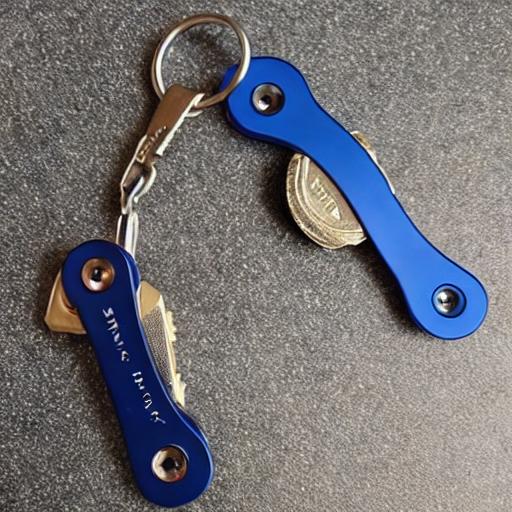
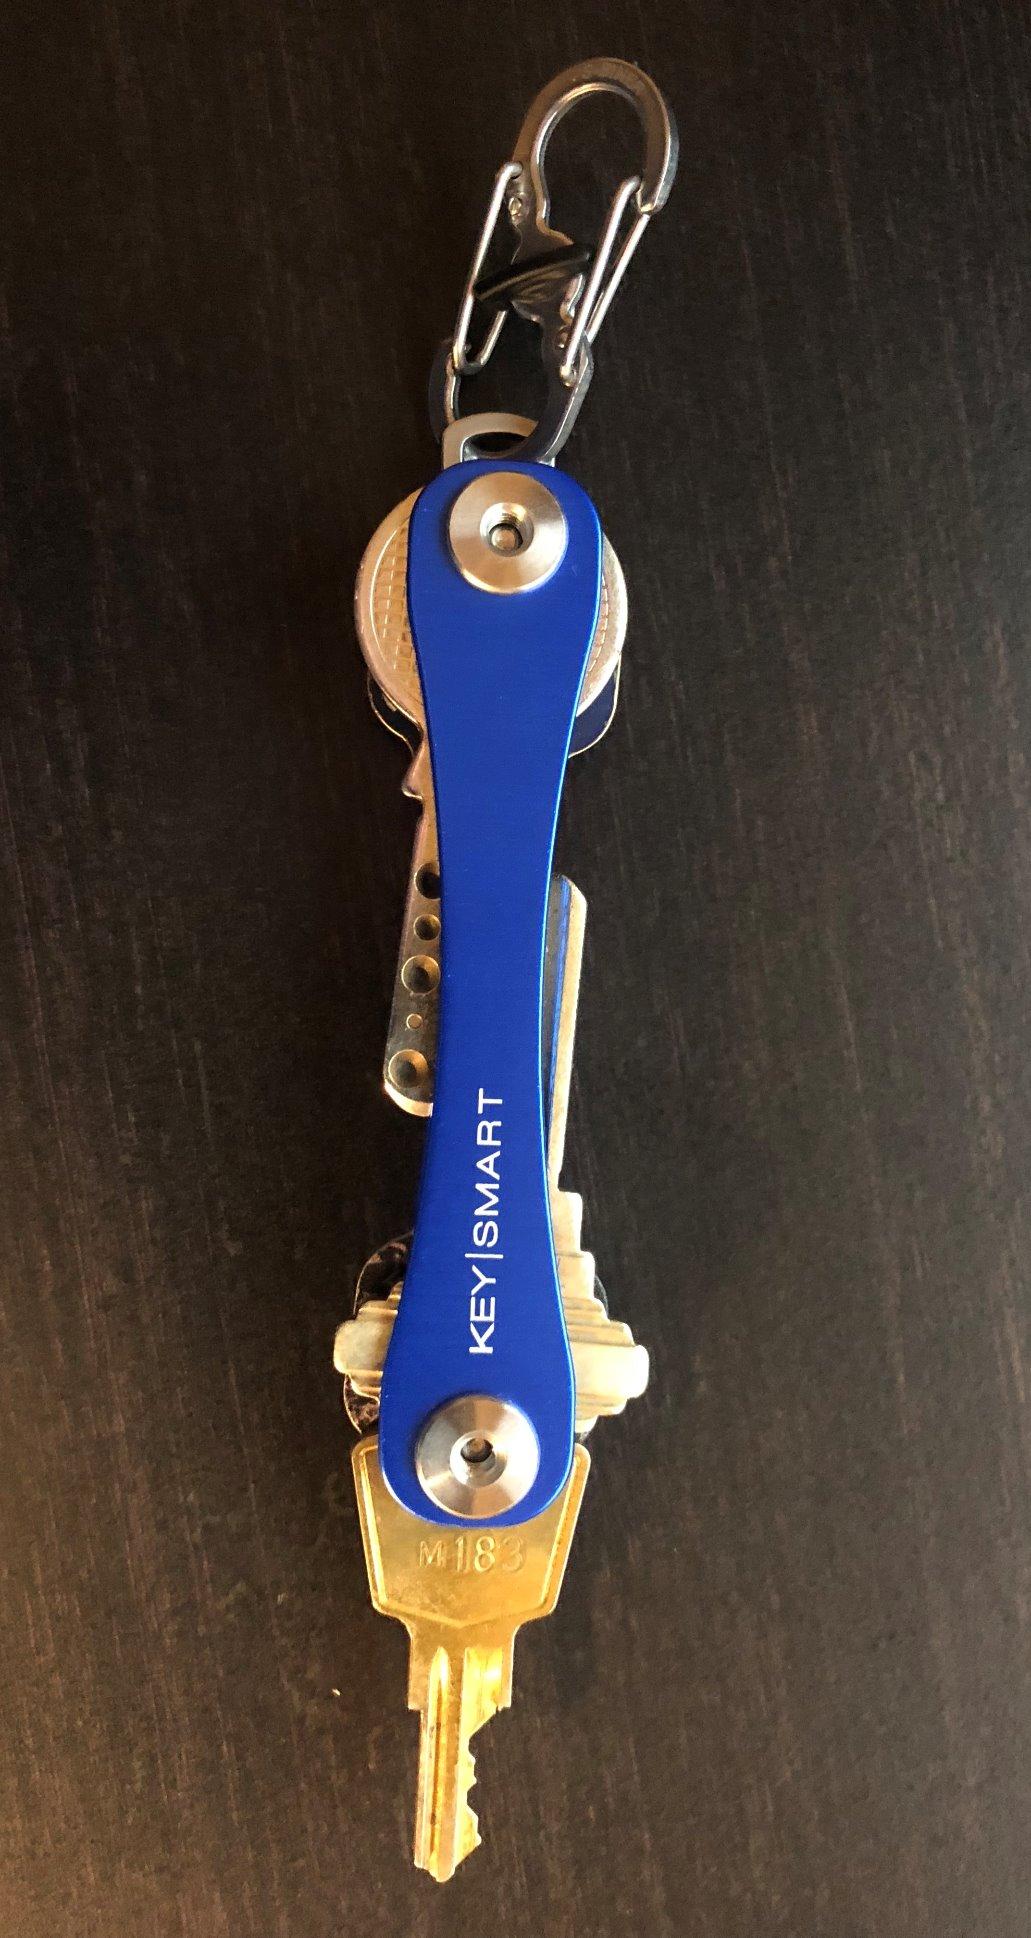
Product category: accessories_keychain
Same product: no